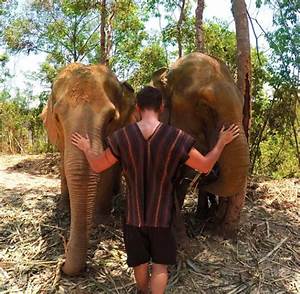
Label: elephant